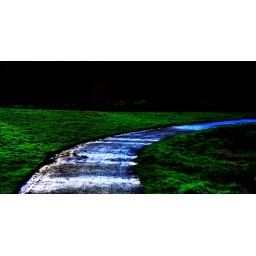
It rains a lot in Brittany. The grass is green but the paths covered with water.